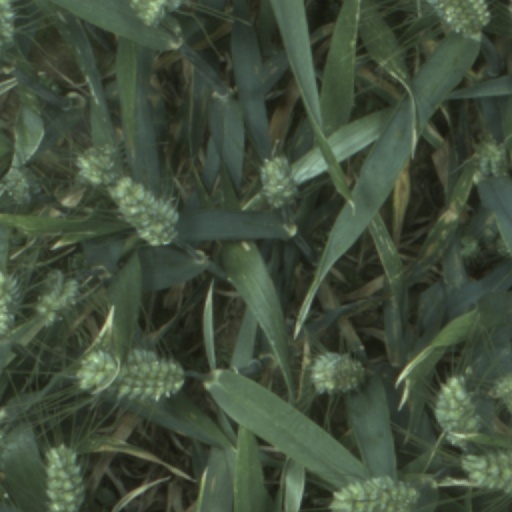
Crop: wheat